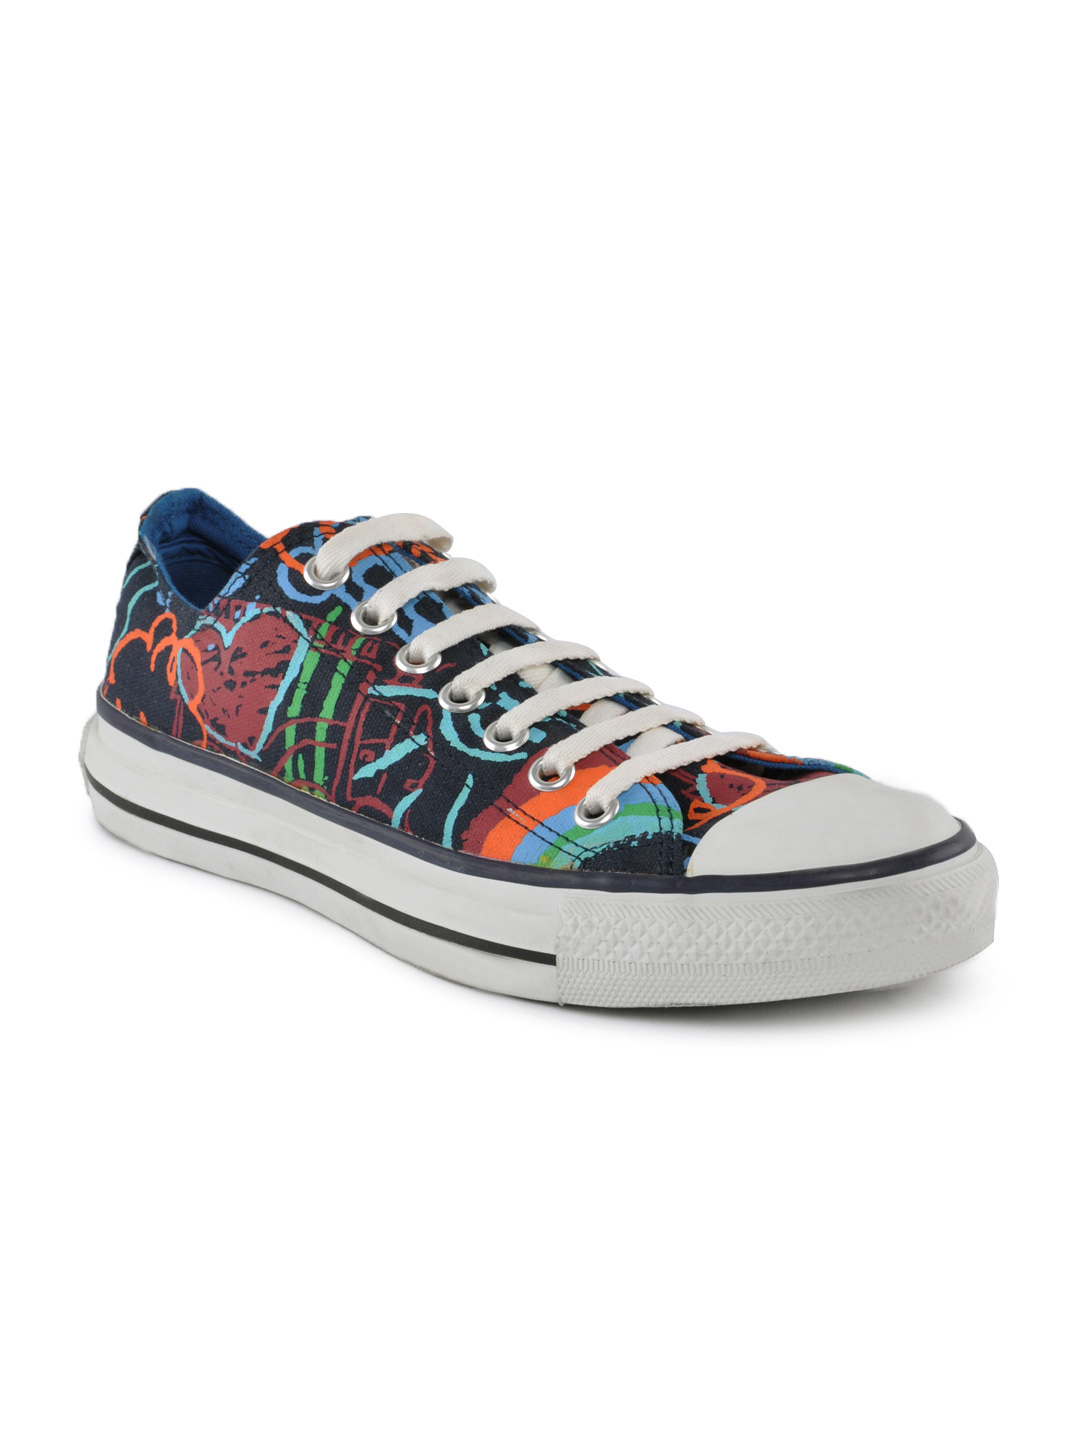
Converse Unisex Neon Print Navy Blue Casual Shoes
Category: Footwear / Shoes / Casual Shoes
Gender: Unisex
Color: Navy Blue
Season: Summer 2010
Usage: Casual